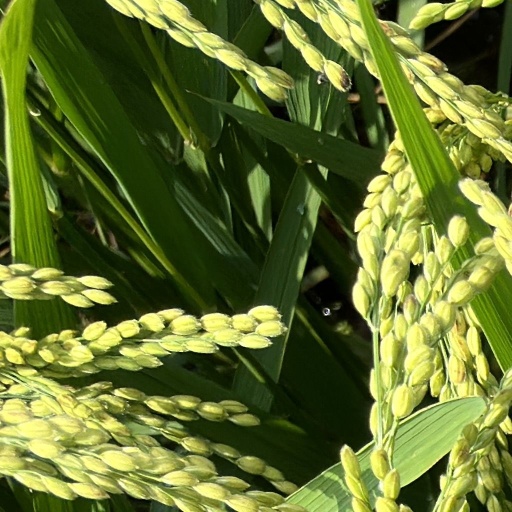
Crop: rice